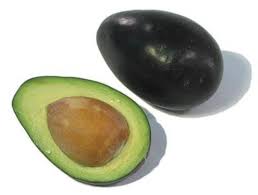
Label: Avocado